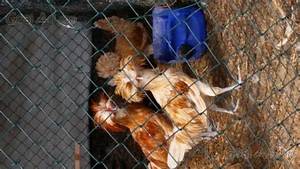
Label: chicken